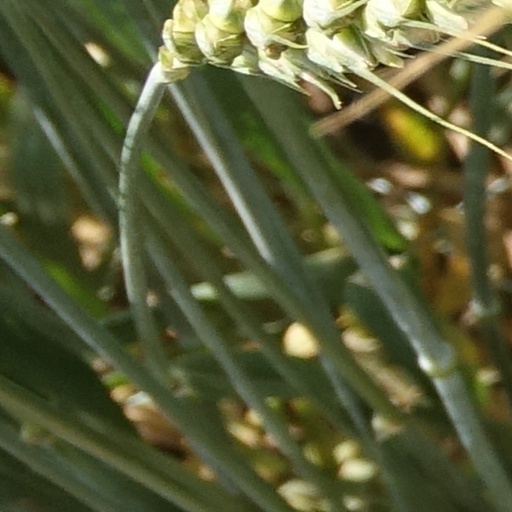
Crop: wheat